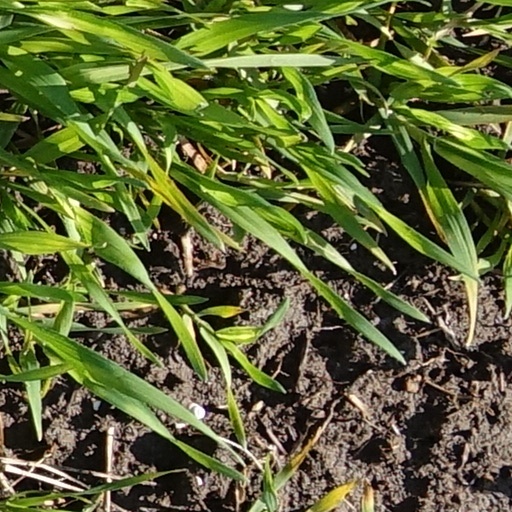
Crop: wheat